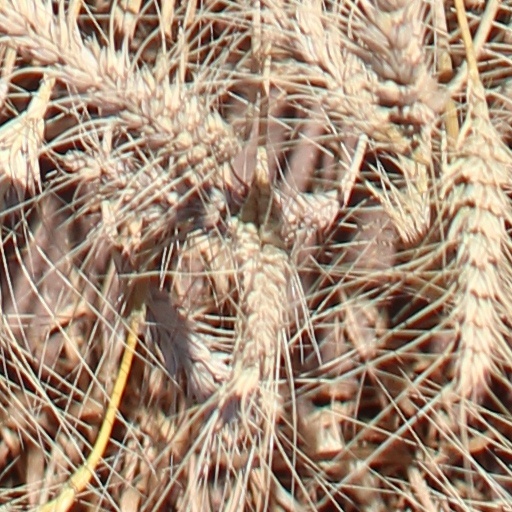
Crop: wheat